The Polish Bride

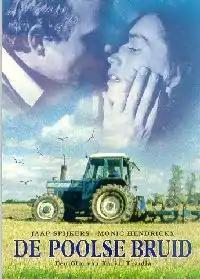

The Polish Bride is a 1998 Dutch film directed by Karim Traïdia and written by Kees van der Hulst. The film was selected as the Dutch entry for the Best Foreign Language Film at the 71st Academy Awards, but was not accepted as a nominee.